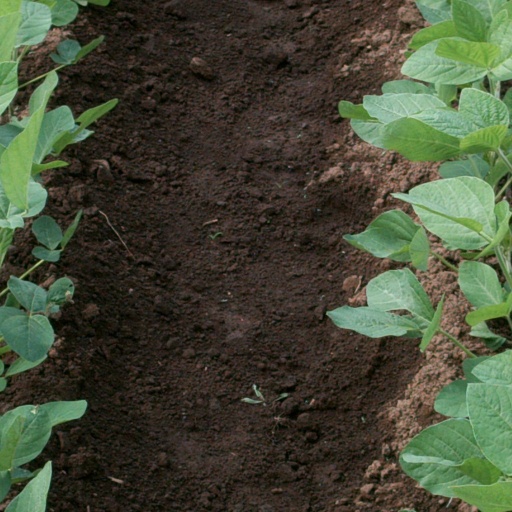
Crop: soybean